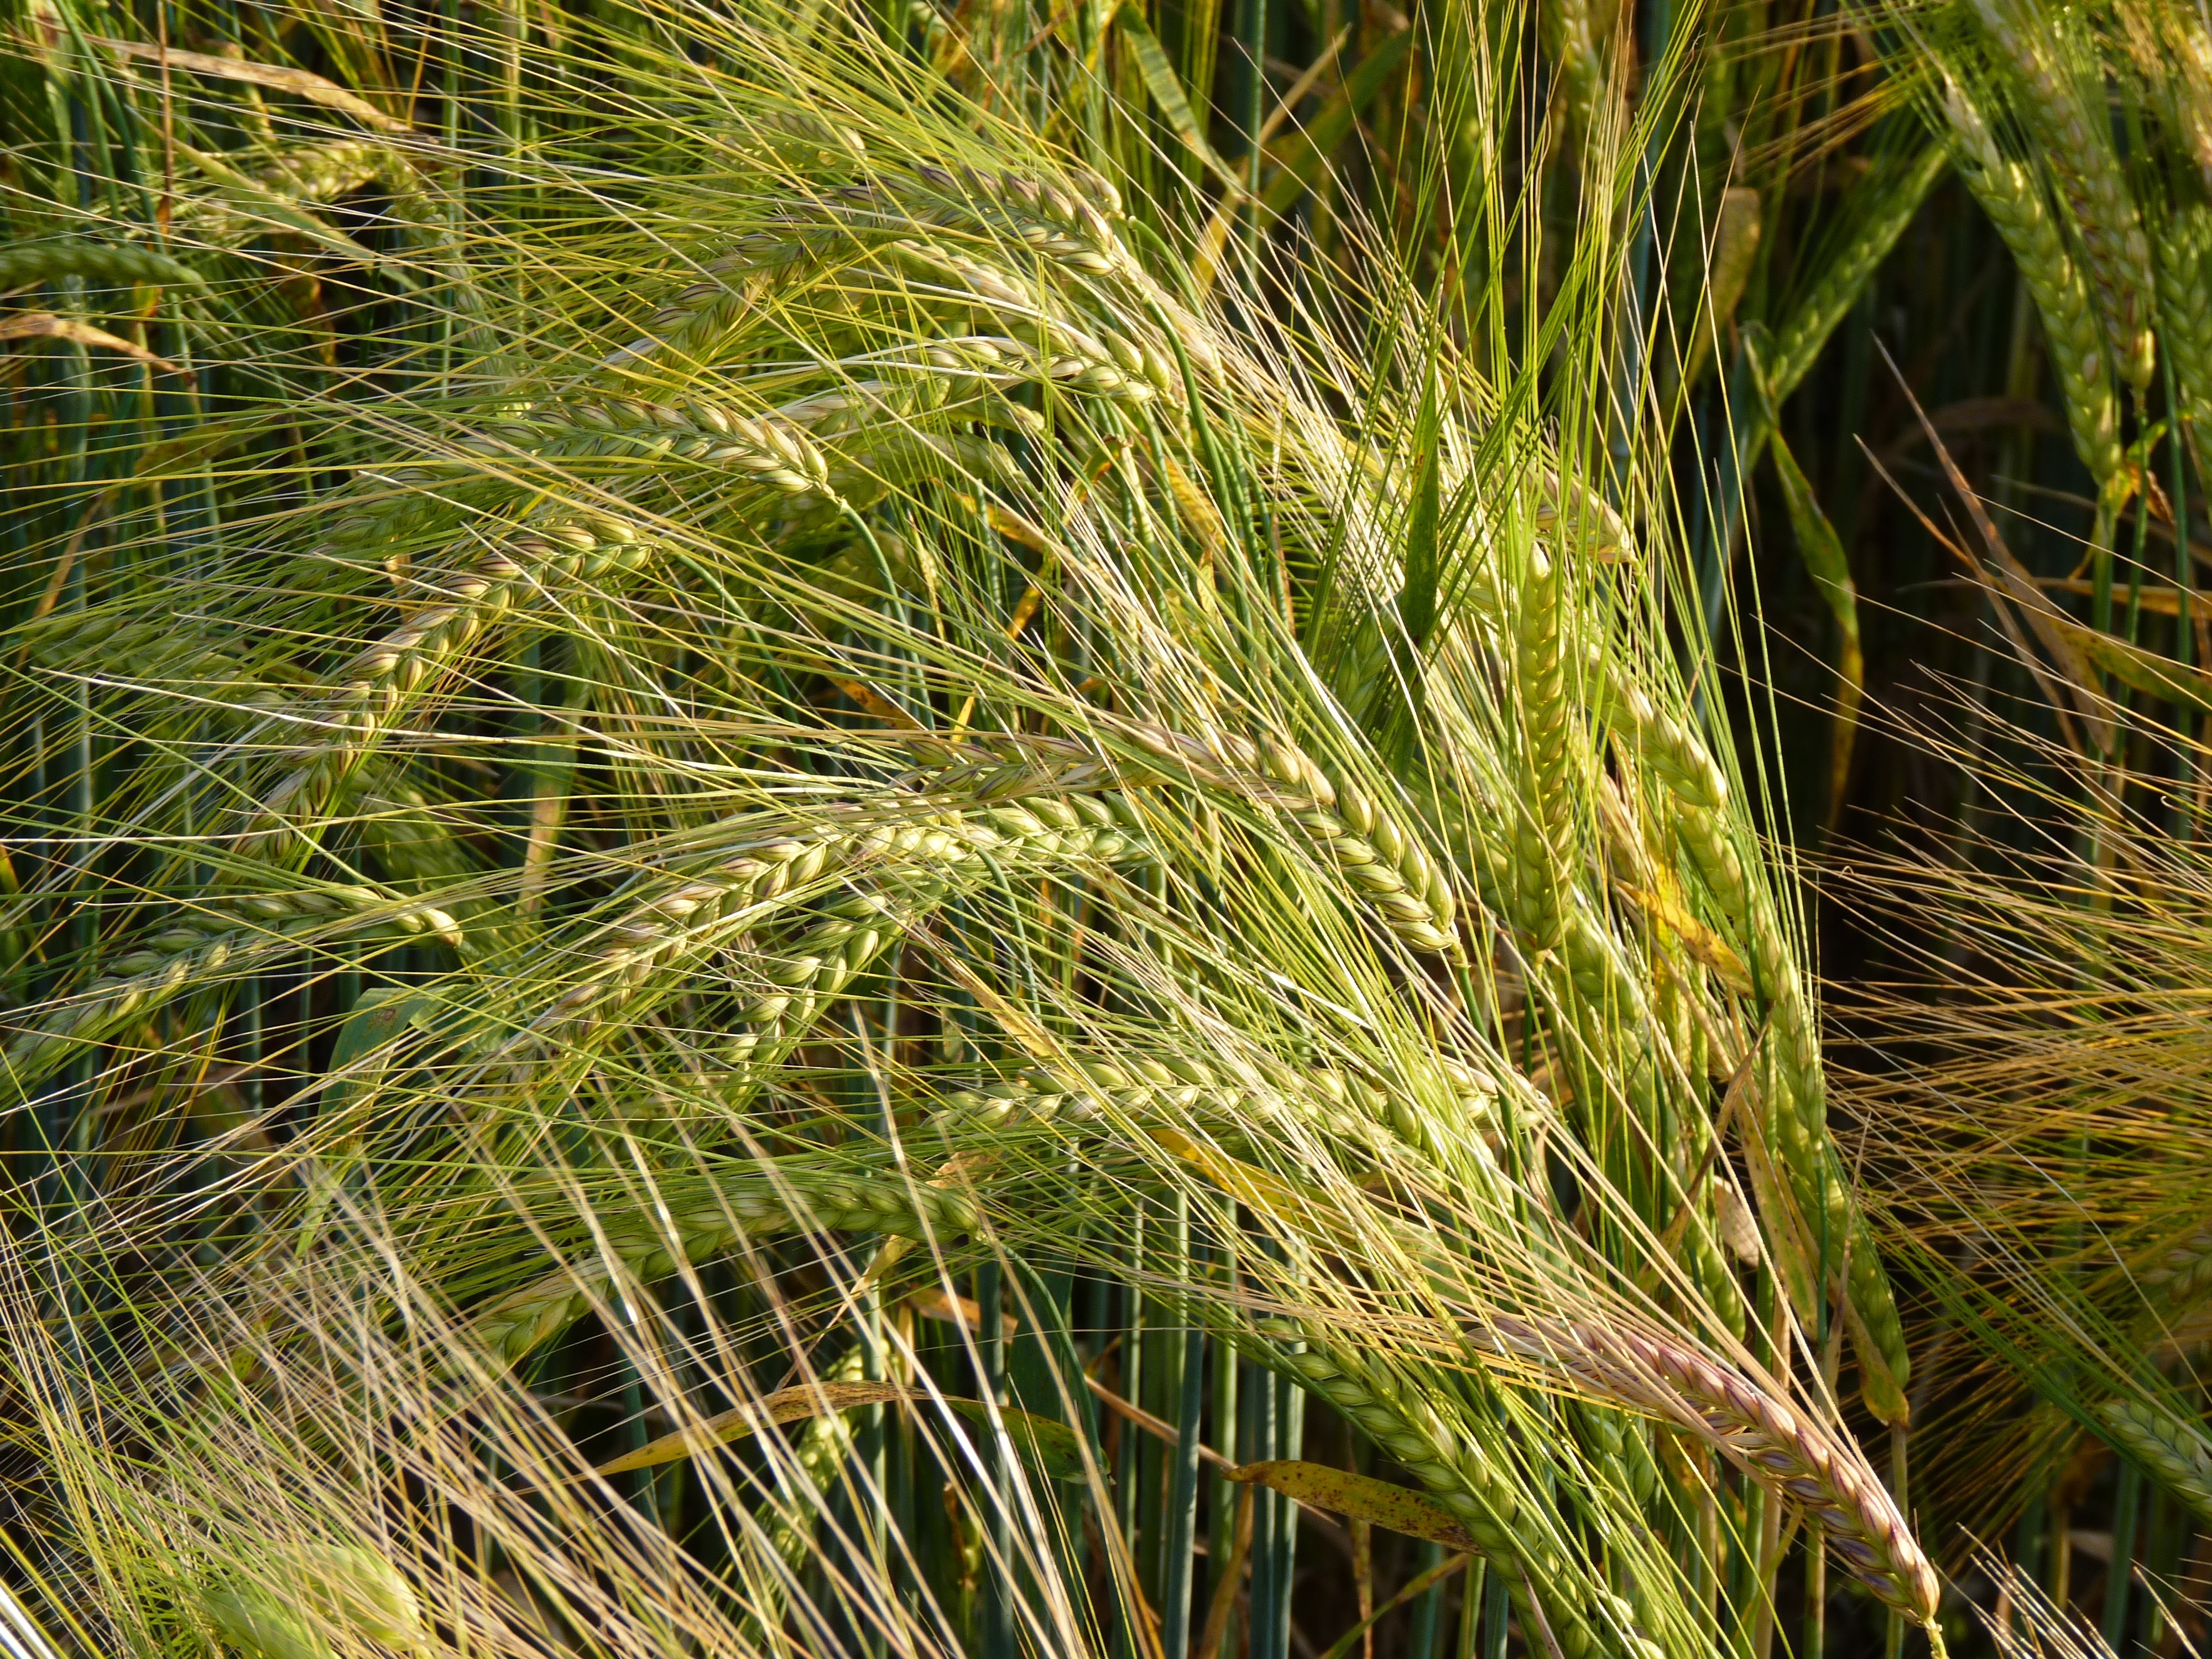
nature, grass, plant, barley, wheat, grain, food, crop, agriculture, spike, cereal, vegetation, cereals, commodity, barley field, emmer, poales, hordeum, grass family, food grain